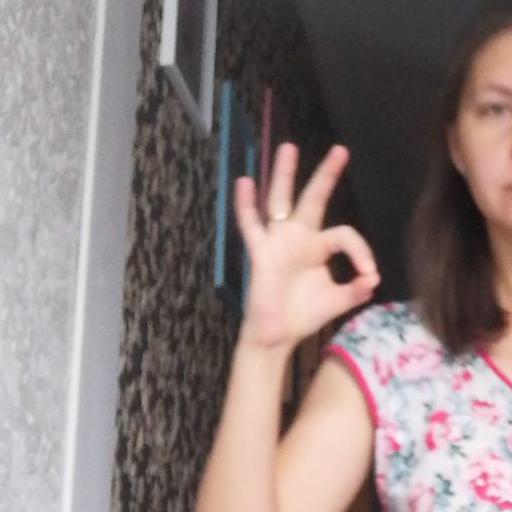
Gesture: ok